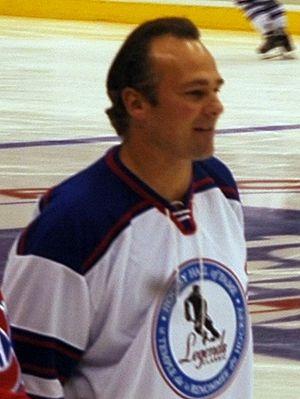
Dale Martin Hawerchuk est un joueur professionnel canadien de hockey sur glace.
Les Dales Hawerchuk est le premier album du groupe rock québécois Les Dales Hawerchuk. Il est paru le 22 août 2005.
Le repêchage d'entrée dans la Ligue nationale de hockey 1981 a eu lieu au Forum de Montréal le 10 juin.